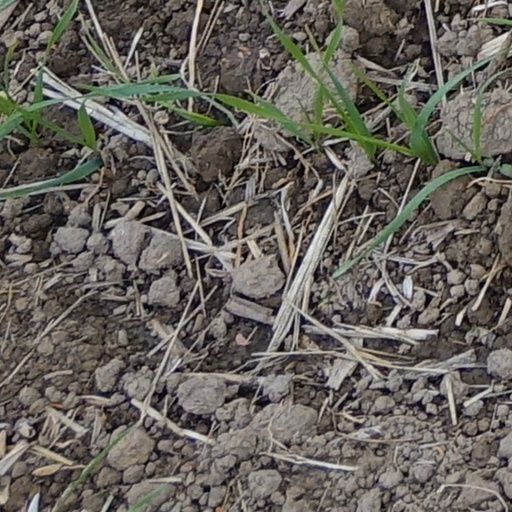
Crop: wheat